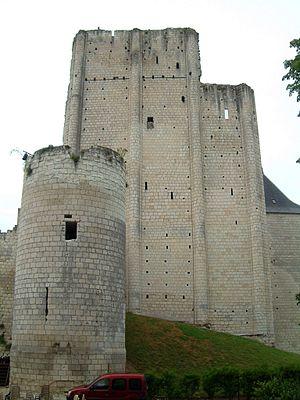
Château de Loches, Loches, FRANCE